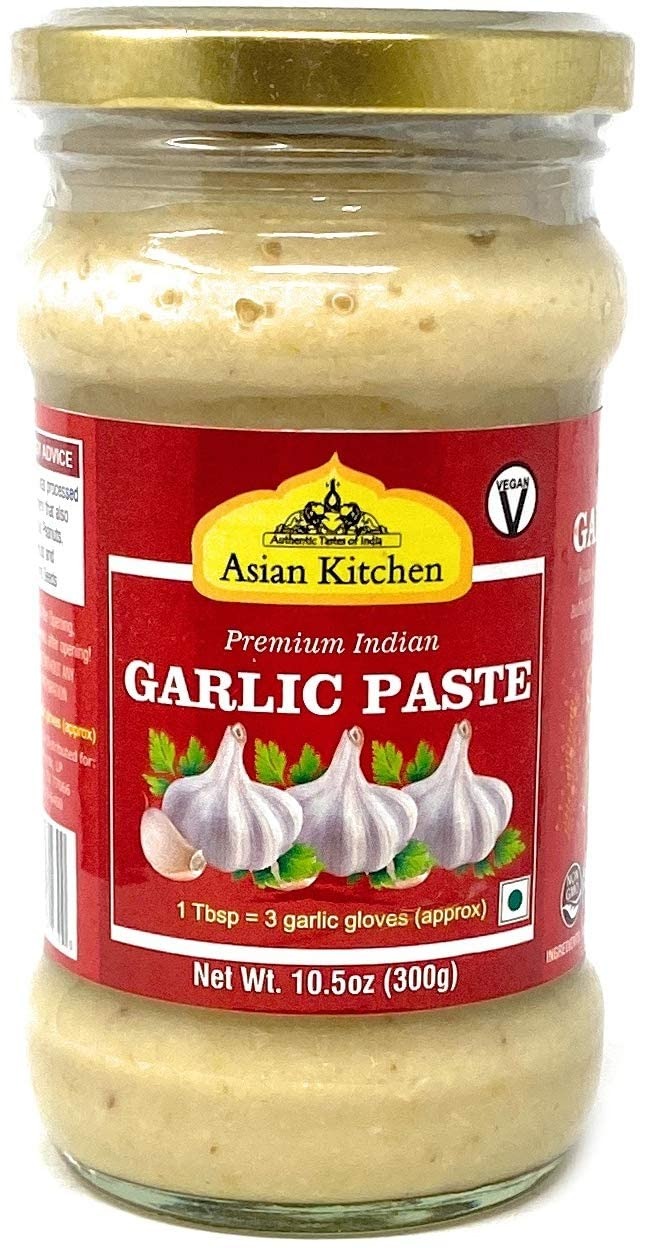
Item Name: Asian Kitchen Garlic Cooking Paste 10.5oz (300g) Glass Jar ~ Vegan | Gluten Free | NON-GMO | No Colors | Indian Origin
Bullet Point 1: You'll LOVE our Premium Garlic Cooking Paste Mix by Asian Kitchen:
Bullet Point 2: 🧄NEW! GLASS JAR! We bubble & box your glass order so it will reach you safe! Non-GMO, Vegan, Gluten Free PREMIUM Gourmet Food Grade Cooking Paste.
Bullet Point 3: 🧄Made from peeled garlic cloves, ground down into a puree, convenient & easy to use!
Bullet Point 4: 🧄Rani is a USA based company selling quality foods for over 40 years, buy with confidence!
Bullet Point 5: 🧄Net Wt. 10.5oz (300g), Product of India
Product Description: <b>Asian Kitchen Garlic Paste</b><br> No work...no mess...no waste! Our pastes are perfect for salad dressings, marinades, sushi, stir fry & wok cooking, veggies, seafood, chicken & other meats.. of course its a must-have in Indian curries. This is a convenient way of making Indian curries with garlic already in a paste. Our pastes are a product of India. Use this paste with many recipes to add wonderful color and flavor to your food.<br><b>Vaccum Packed in Glass Jars for freshness, we double bubble wrap these bottles, put them in a protective box which is then put in another box so it gets to you in perfect condition!</b>
Value: 10.5
Unit: Ounce

Price: 10.99